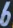
Number: 6